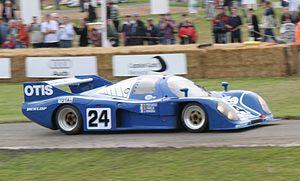
Jean Rondeau est un pilote et constructeur automobile français, né le 13 mai 1946 au Mans et mort le 27 décembre 1985, percuté par un train au passage à niveau de Champagné à proximité de ses ateliers à l'est du Mans. Il est inhumé au cimetière de Saint-Pavin-des-Champs au Mans.
Le nom de couleur Bleu de France désigne une couleur associée à la représentation de la France.